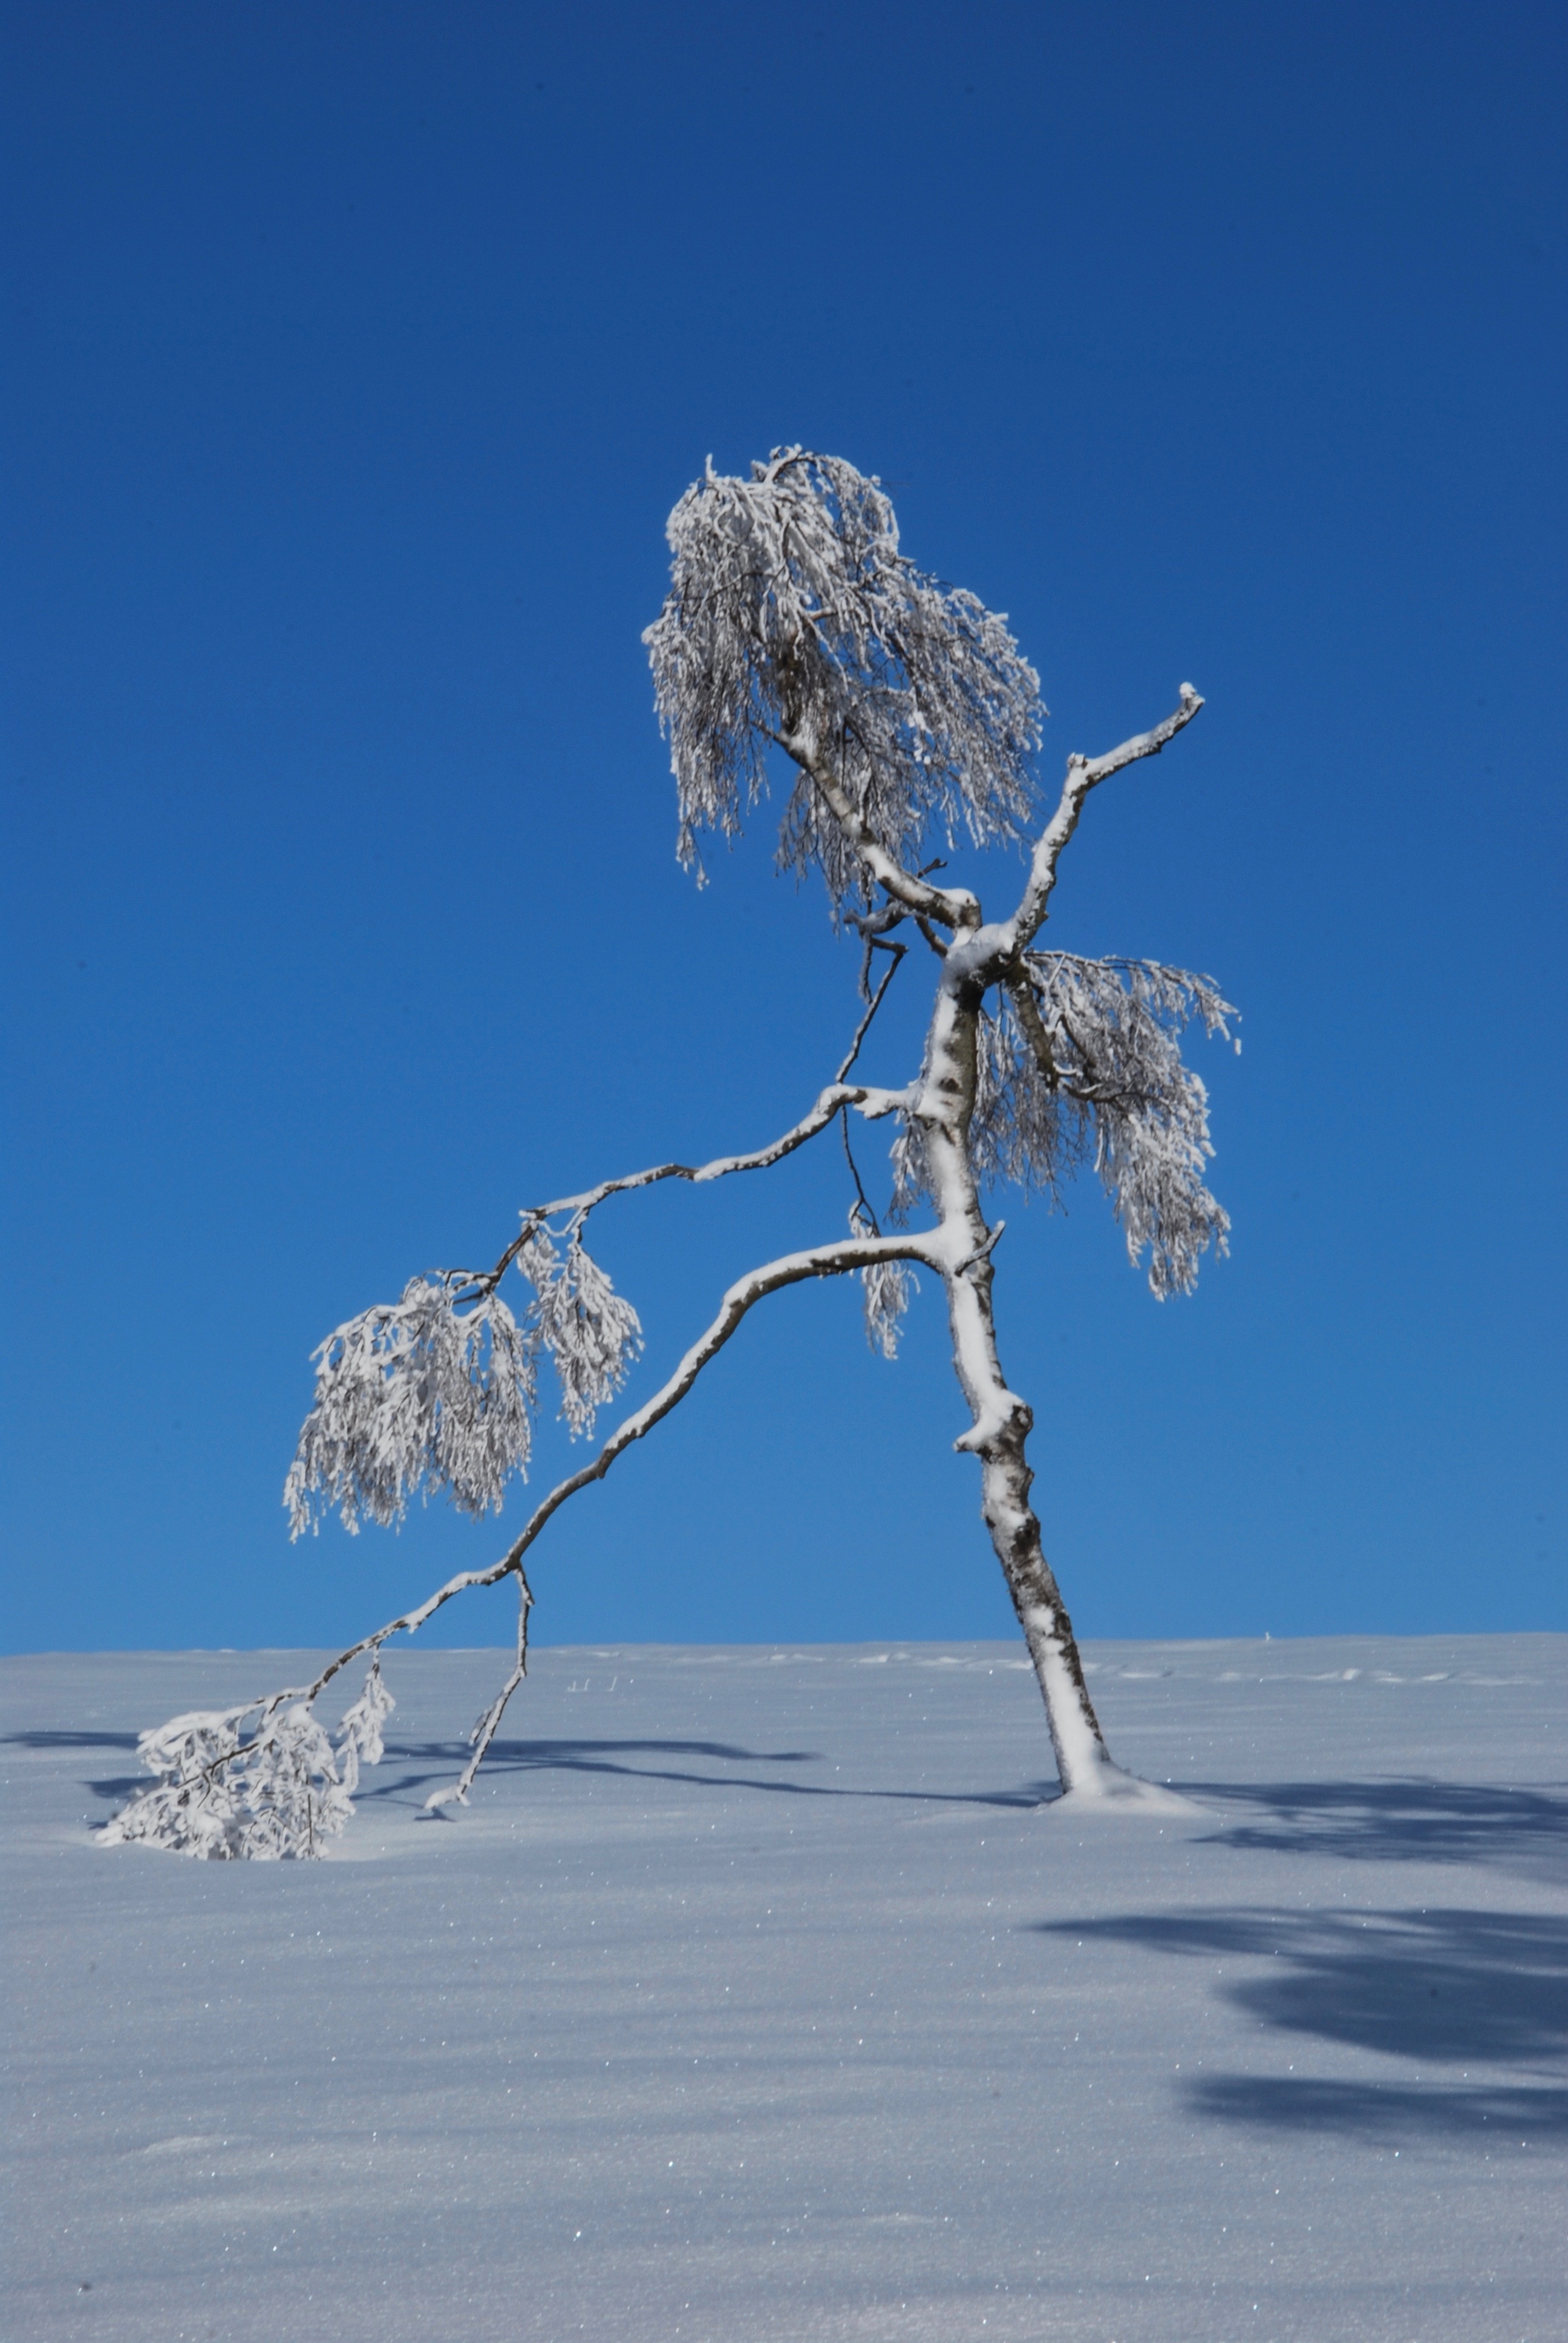
landscape, tree, nature, branch, snow, cold, winter, plant, sky, wind, frost, ice, spring, weather, blue, season, freezing, woody plant